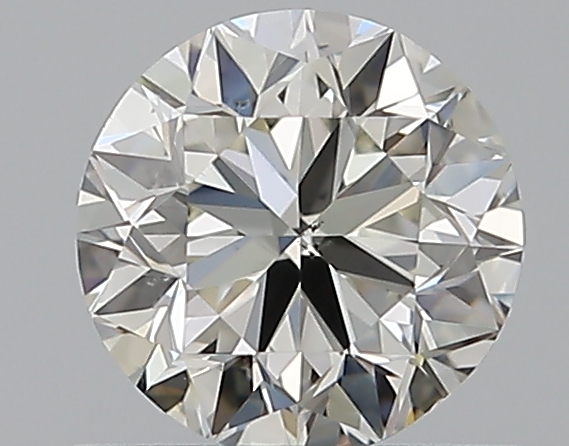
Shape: round
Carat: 0.59
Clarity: VS2
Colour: J
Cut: VG
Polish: EX
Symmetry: VG
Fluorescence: M
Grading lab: GIA
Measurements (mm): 5.21 x 5.27 x 3.35